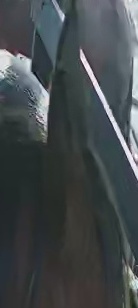
Face region: ears (position_of_ears)
Pain indicator: obviously_present